History of Alabama

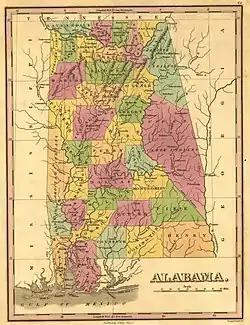
1823 Map of Alabama

One of the first problems of the new state was finance. Since the amount of money in circulation was not sufficient to meet the demands of the increasing population, a system of state banks was instituted. State bonds were issued and public lands were sold to secure capital, and the notes of the banks, loaned on security, became a medium of exchange. Prospects of an income from the banks led the legislature of 1836 to abolish all taxation for state purposes. The Panic of 1837 wiped out a large portion of the banks' assets, leaving the state poor. Next came revelations of grossly careless and corrupt management. In 1843 the banks were placed in liquidation. After disposing of all their available assets, the state assumed the remaining liabilities, for which it had pledged its faith and credit.